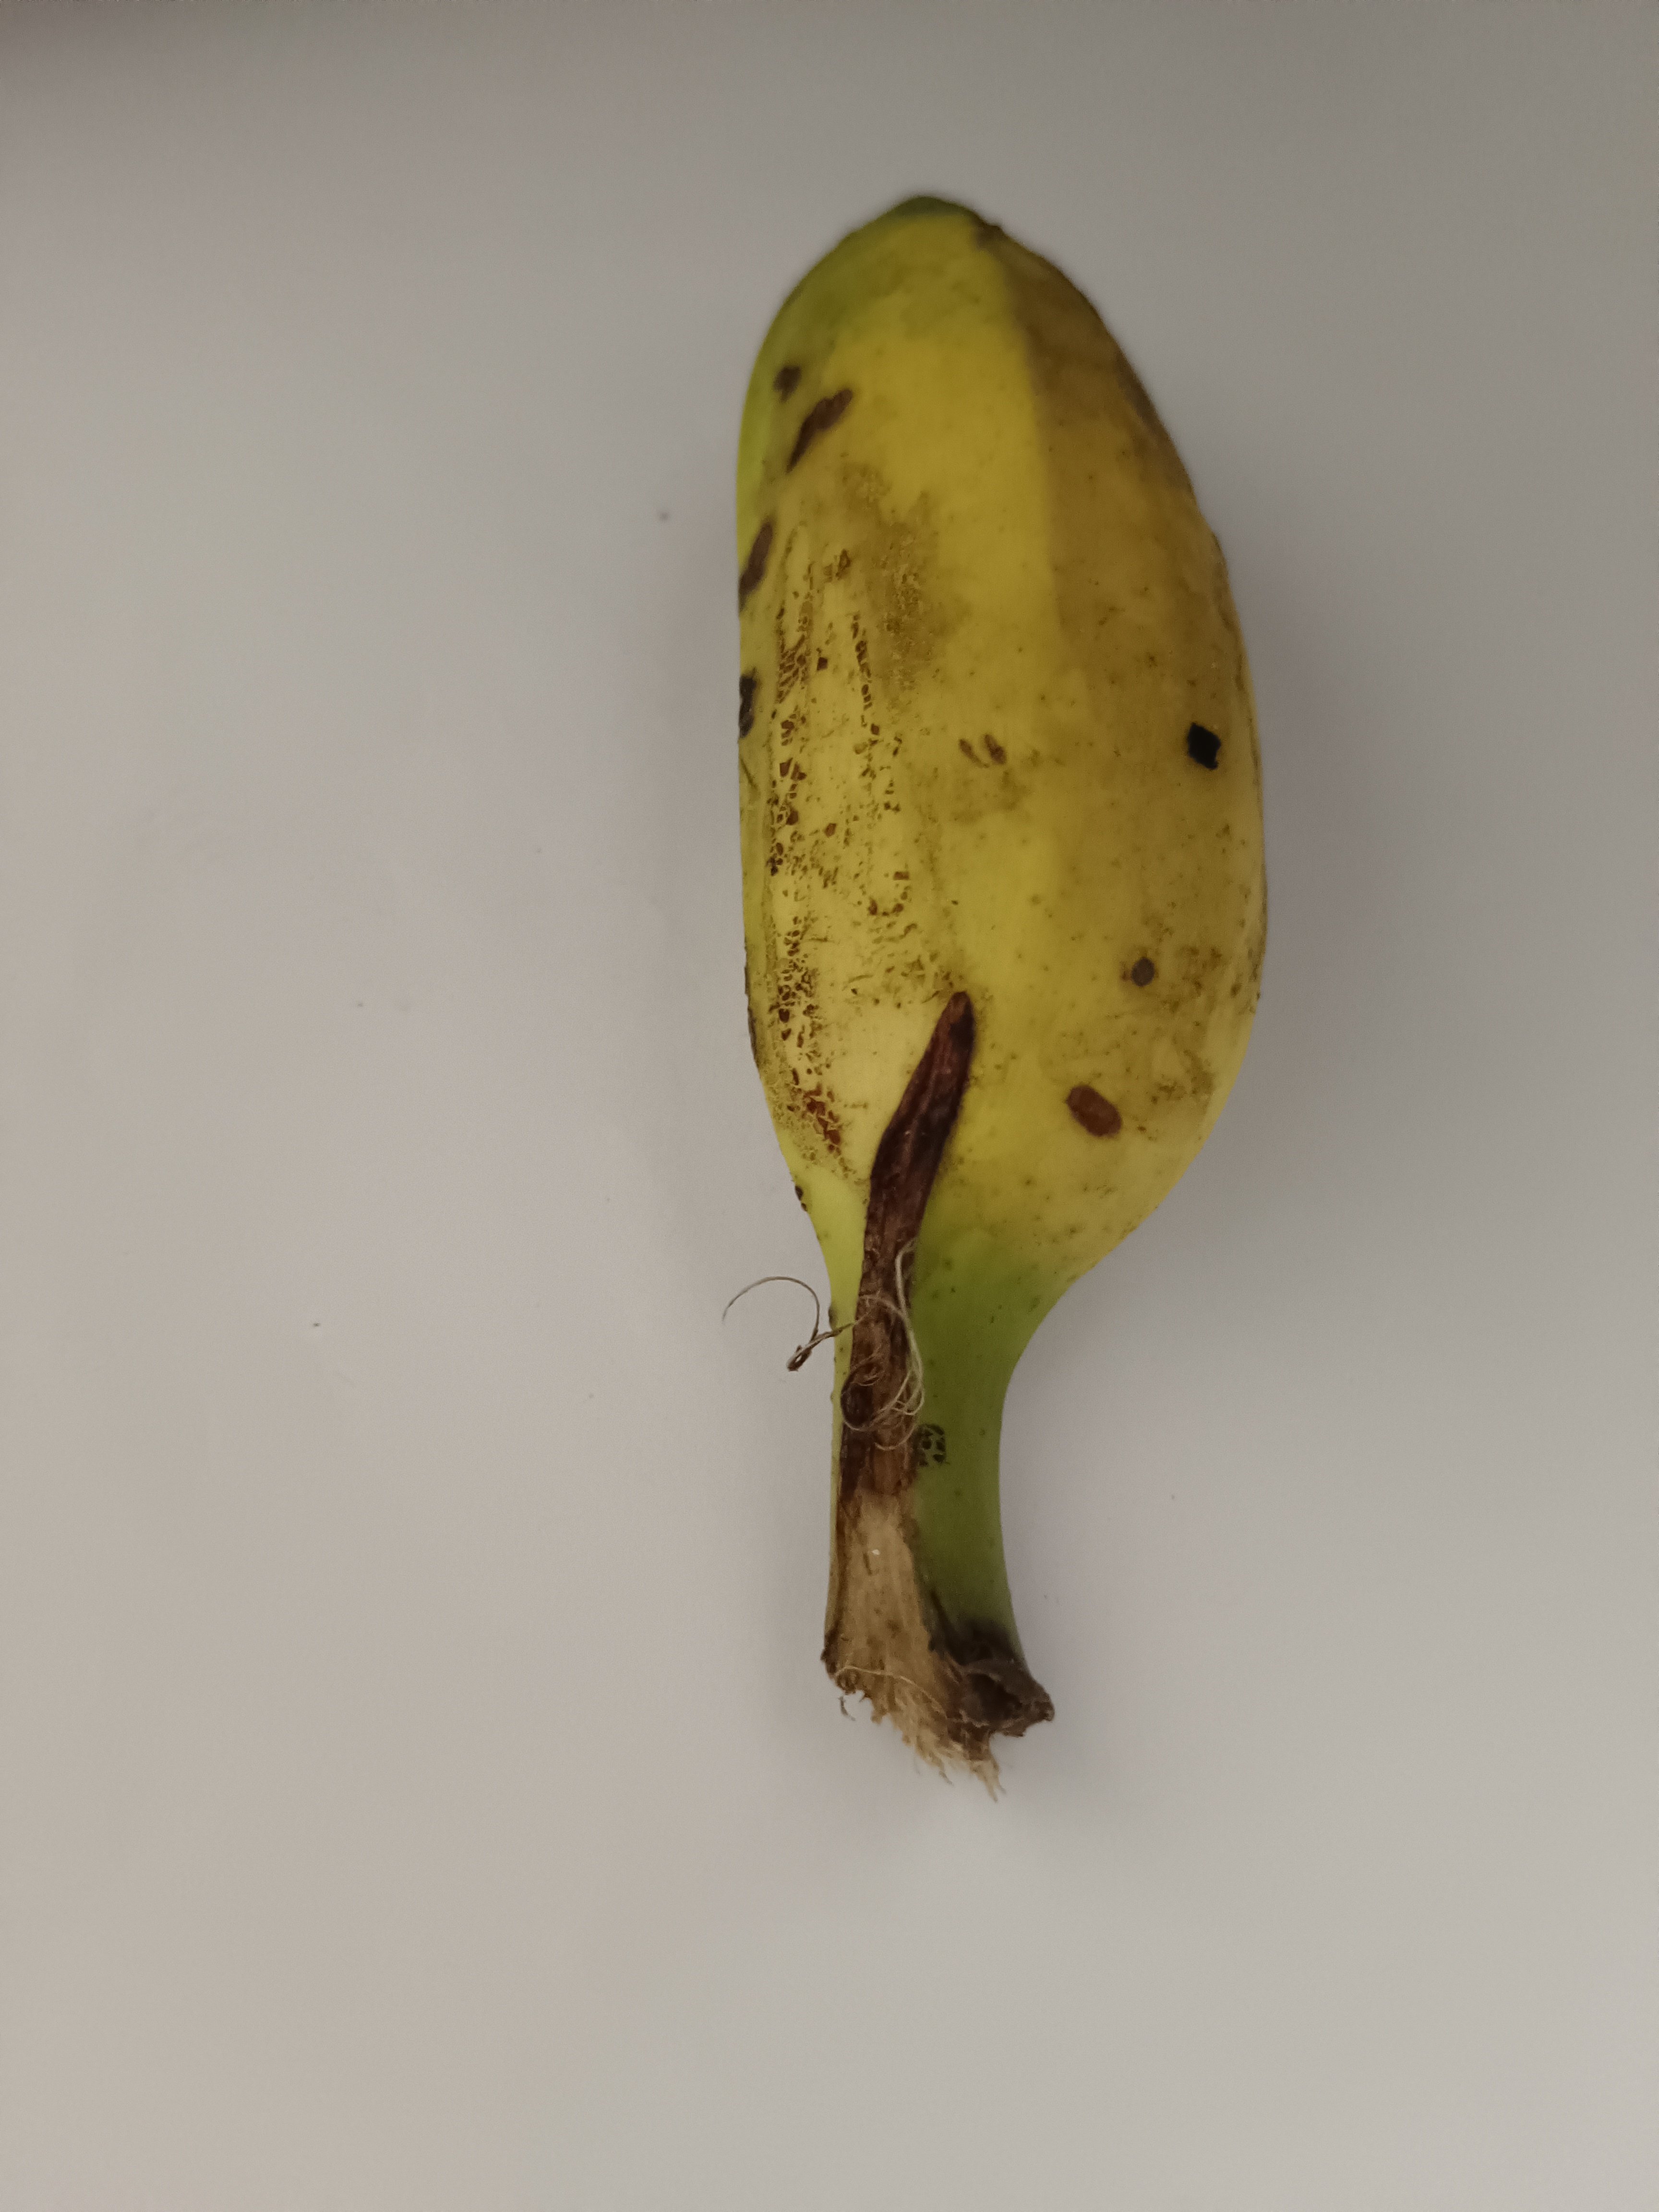
Banana variety: Champa